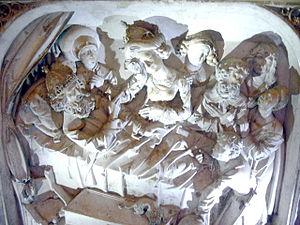
Puddel / Historie / Pudlen i historiske kilder
Gravmonument af Tilman Riemenschneider fra 1499 i katedralen i Bamberg, Bayern. En puddel ligger ned foran  kejser Henrik II:s dødsleje.[13]
Puddel er en hunderace fra Tyskland. Den fås i fire størrelser; Toypuddel, Dværgpuddel, Mellempuddel og Storpuddel, der alle tilhører hundegruppen selskabshunde. I en undersøgelse, 2012/2013 blev puddelen udnævnt til verdens tredje mest populære hunderace. I USA toppede pudlen listen over de mest populære hunderacer 1960-1982.